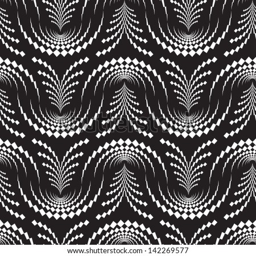
abstract seamless vector black and white pattern , styled on mountain forest .